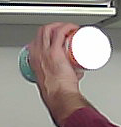
Product: pringles_paprika